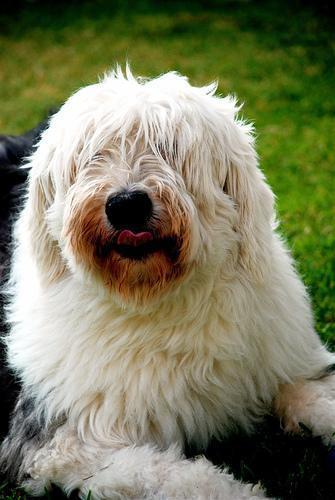
Old_English_sheepdog